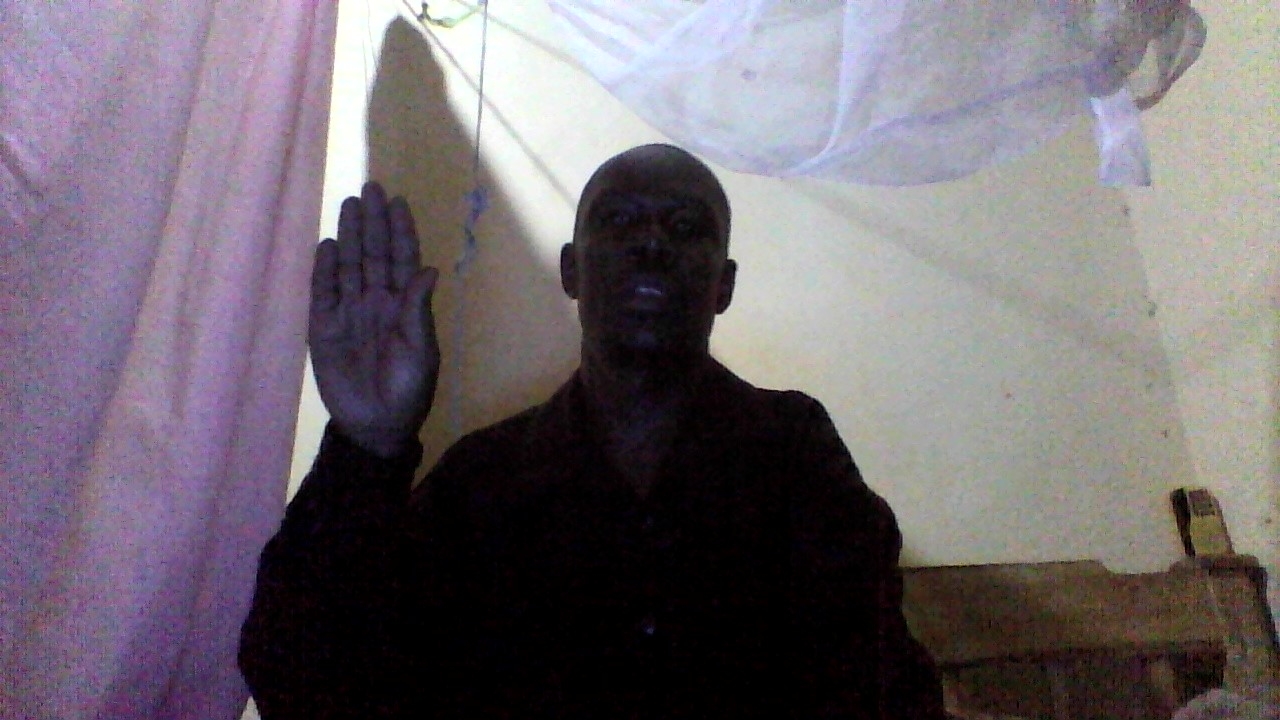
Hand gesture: stop